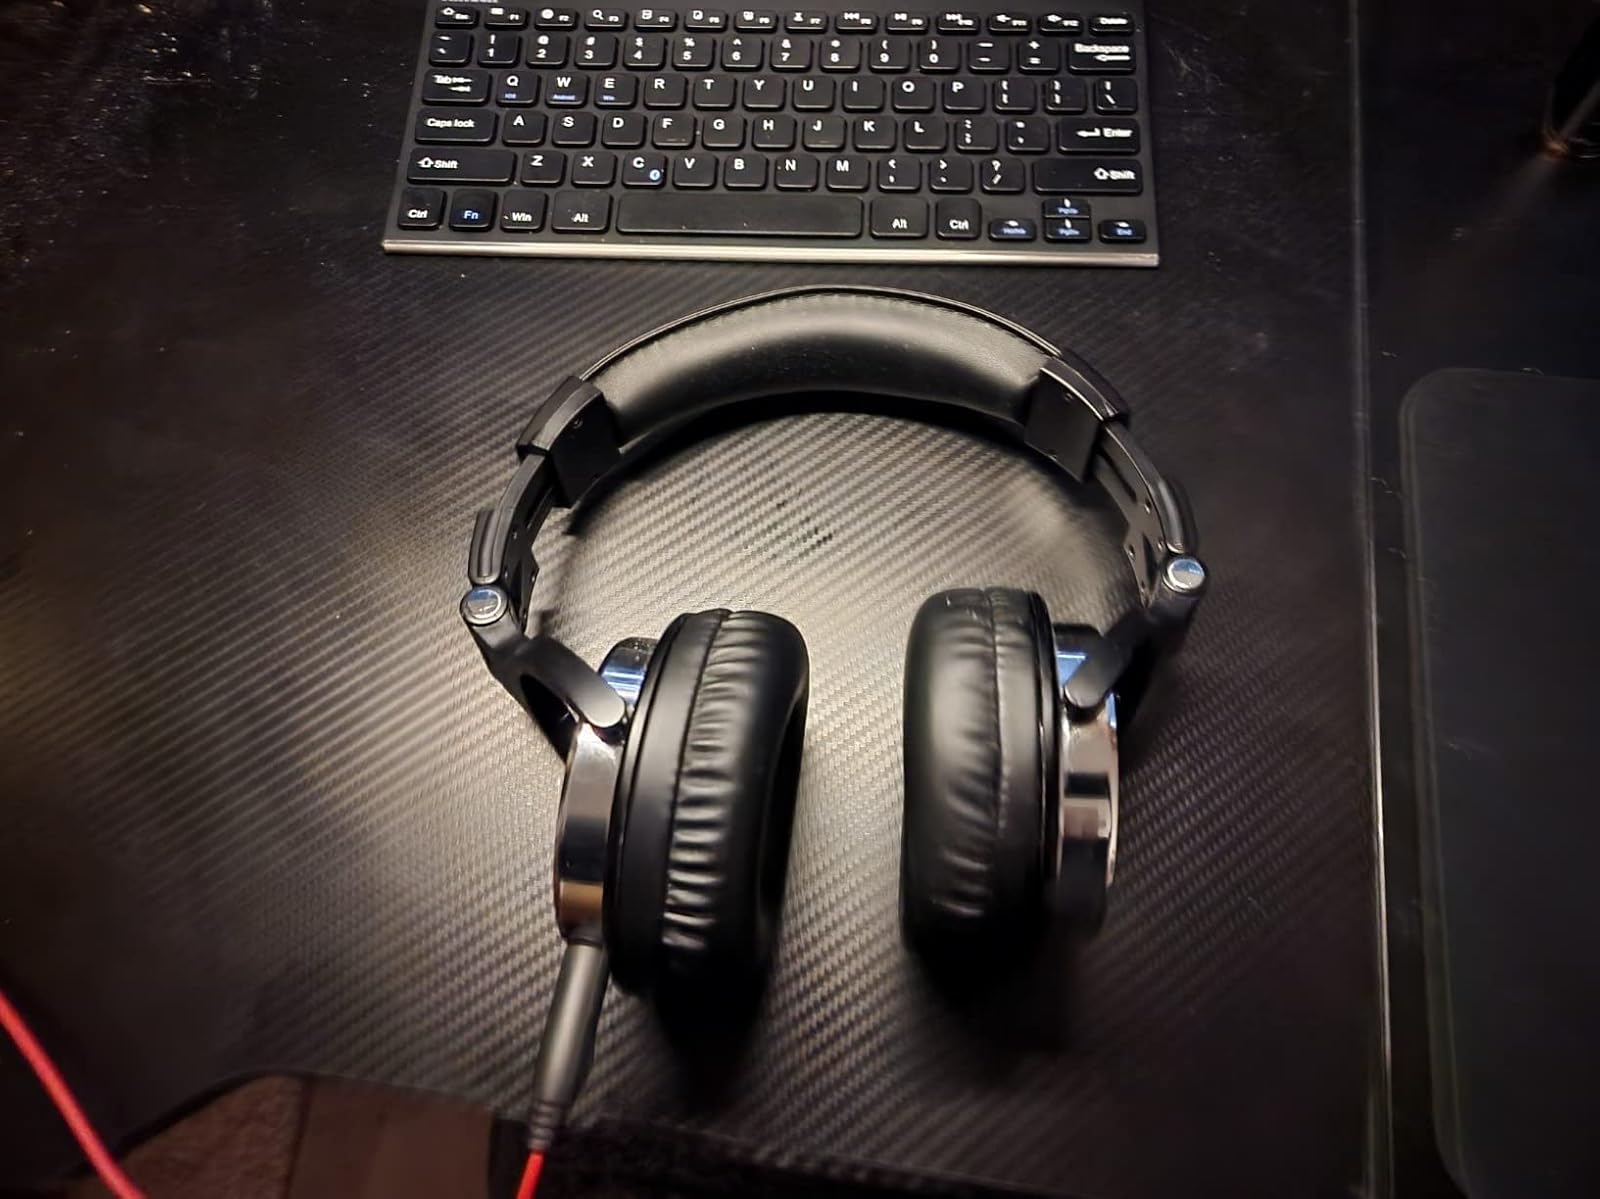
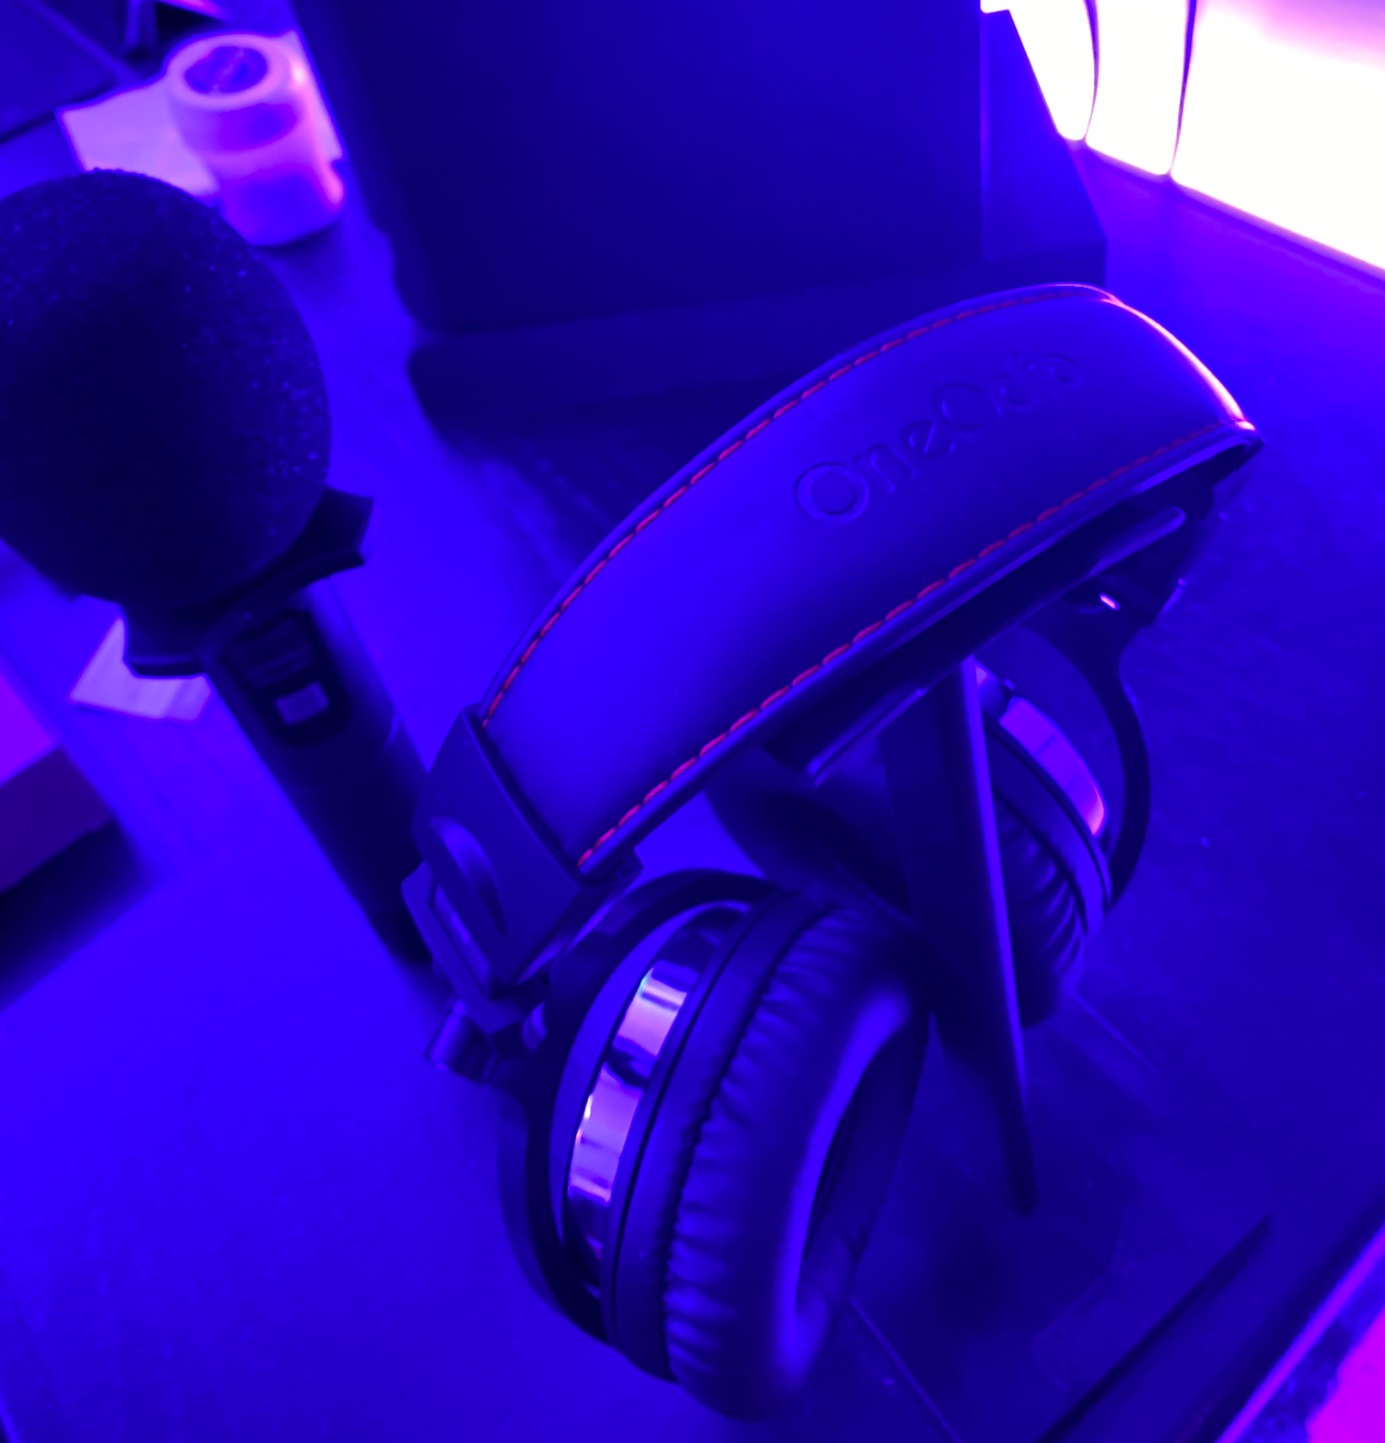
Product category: headphones
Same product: yes